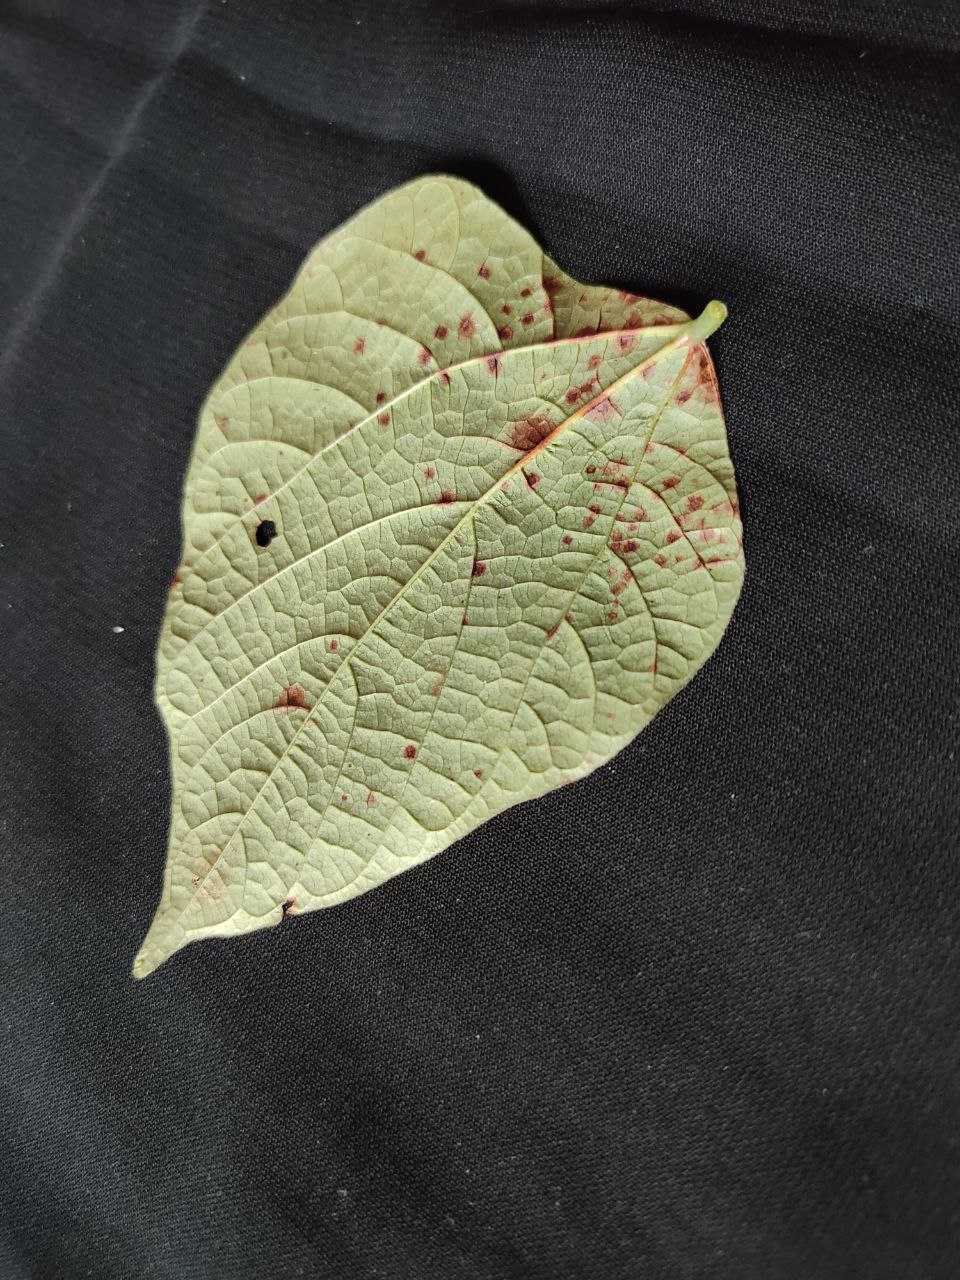
Crop: bean
Leaf condition: Rust